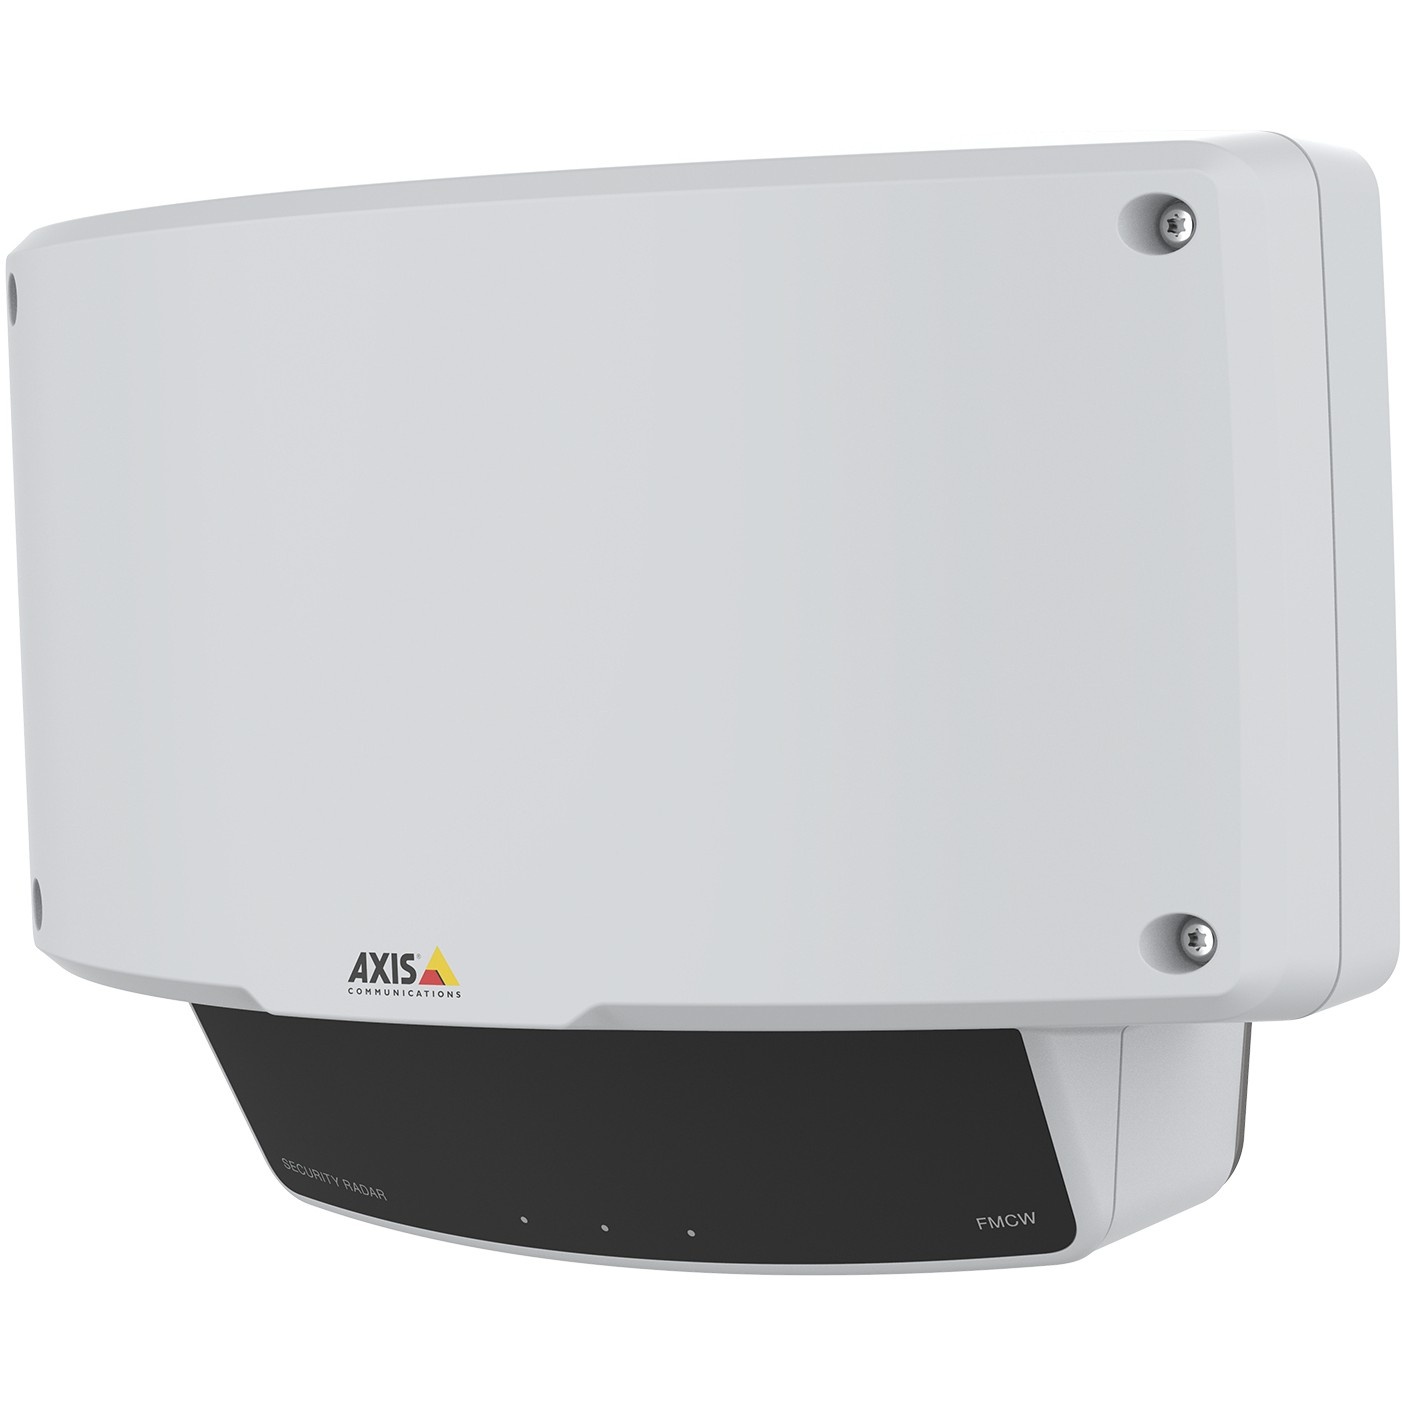
Axis Netzwerk Security Radar D2110-VE
Brand: Axis
Axis 01564-001. Produktfarbe: Weiß. Einbauhöhe (max): 3.5 m. Entdeckungswinkel: 180°. Übertragungstechnik: Kabelgebunden. Funkfrequenz: 2405 - 2425 MHz. Distanzerfassung: 85 m. Energiequelle: Gleichstrom. Eingangsspannung: 8 - 28 V. Stromverbrauch (Standardbetrieb): 10 W. Breite: 285 mm. Tiefe: 206 mm. Höhe: 152 mm. Menge pro Packung: 1 Stück(e)
Category: Home & Garden > Business & Home Security > Security System Sensors